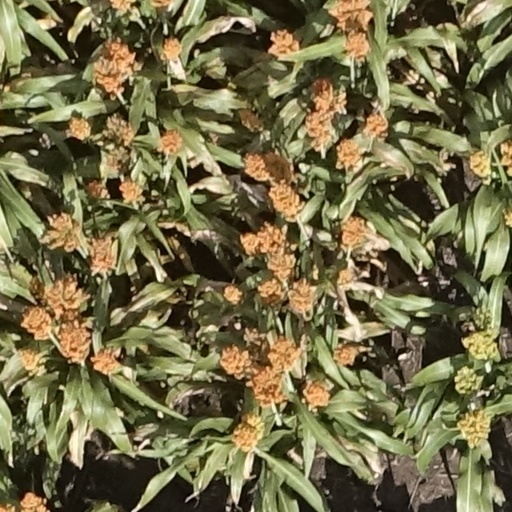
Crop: sorghum